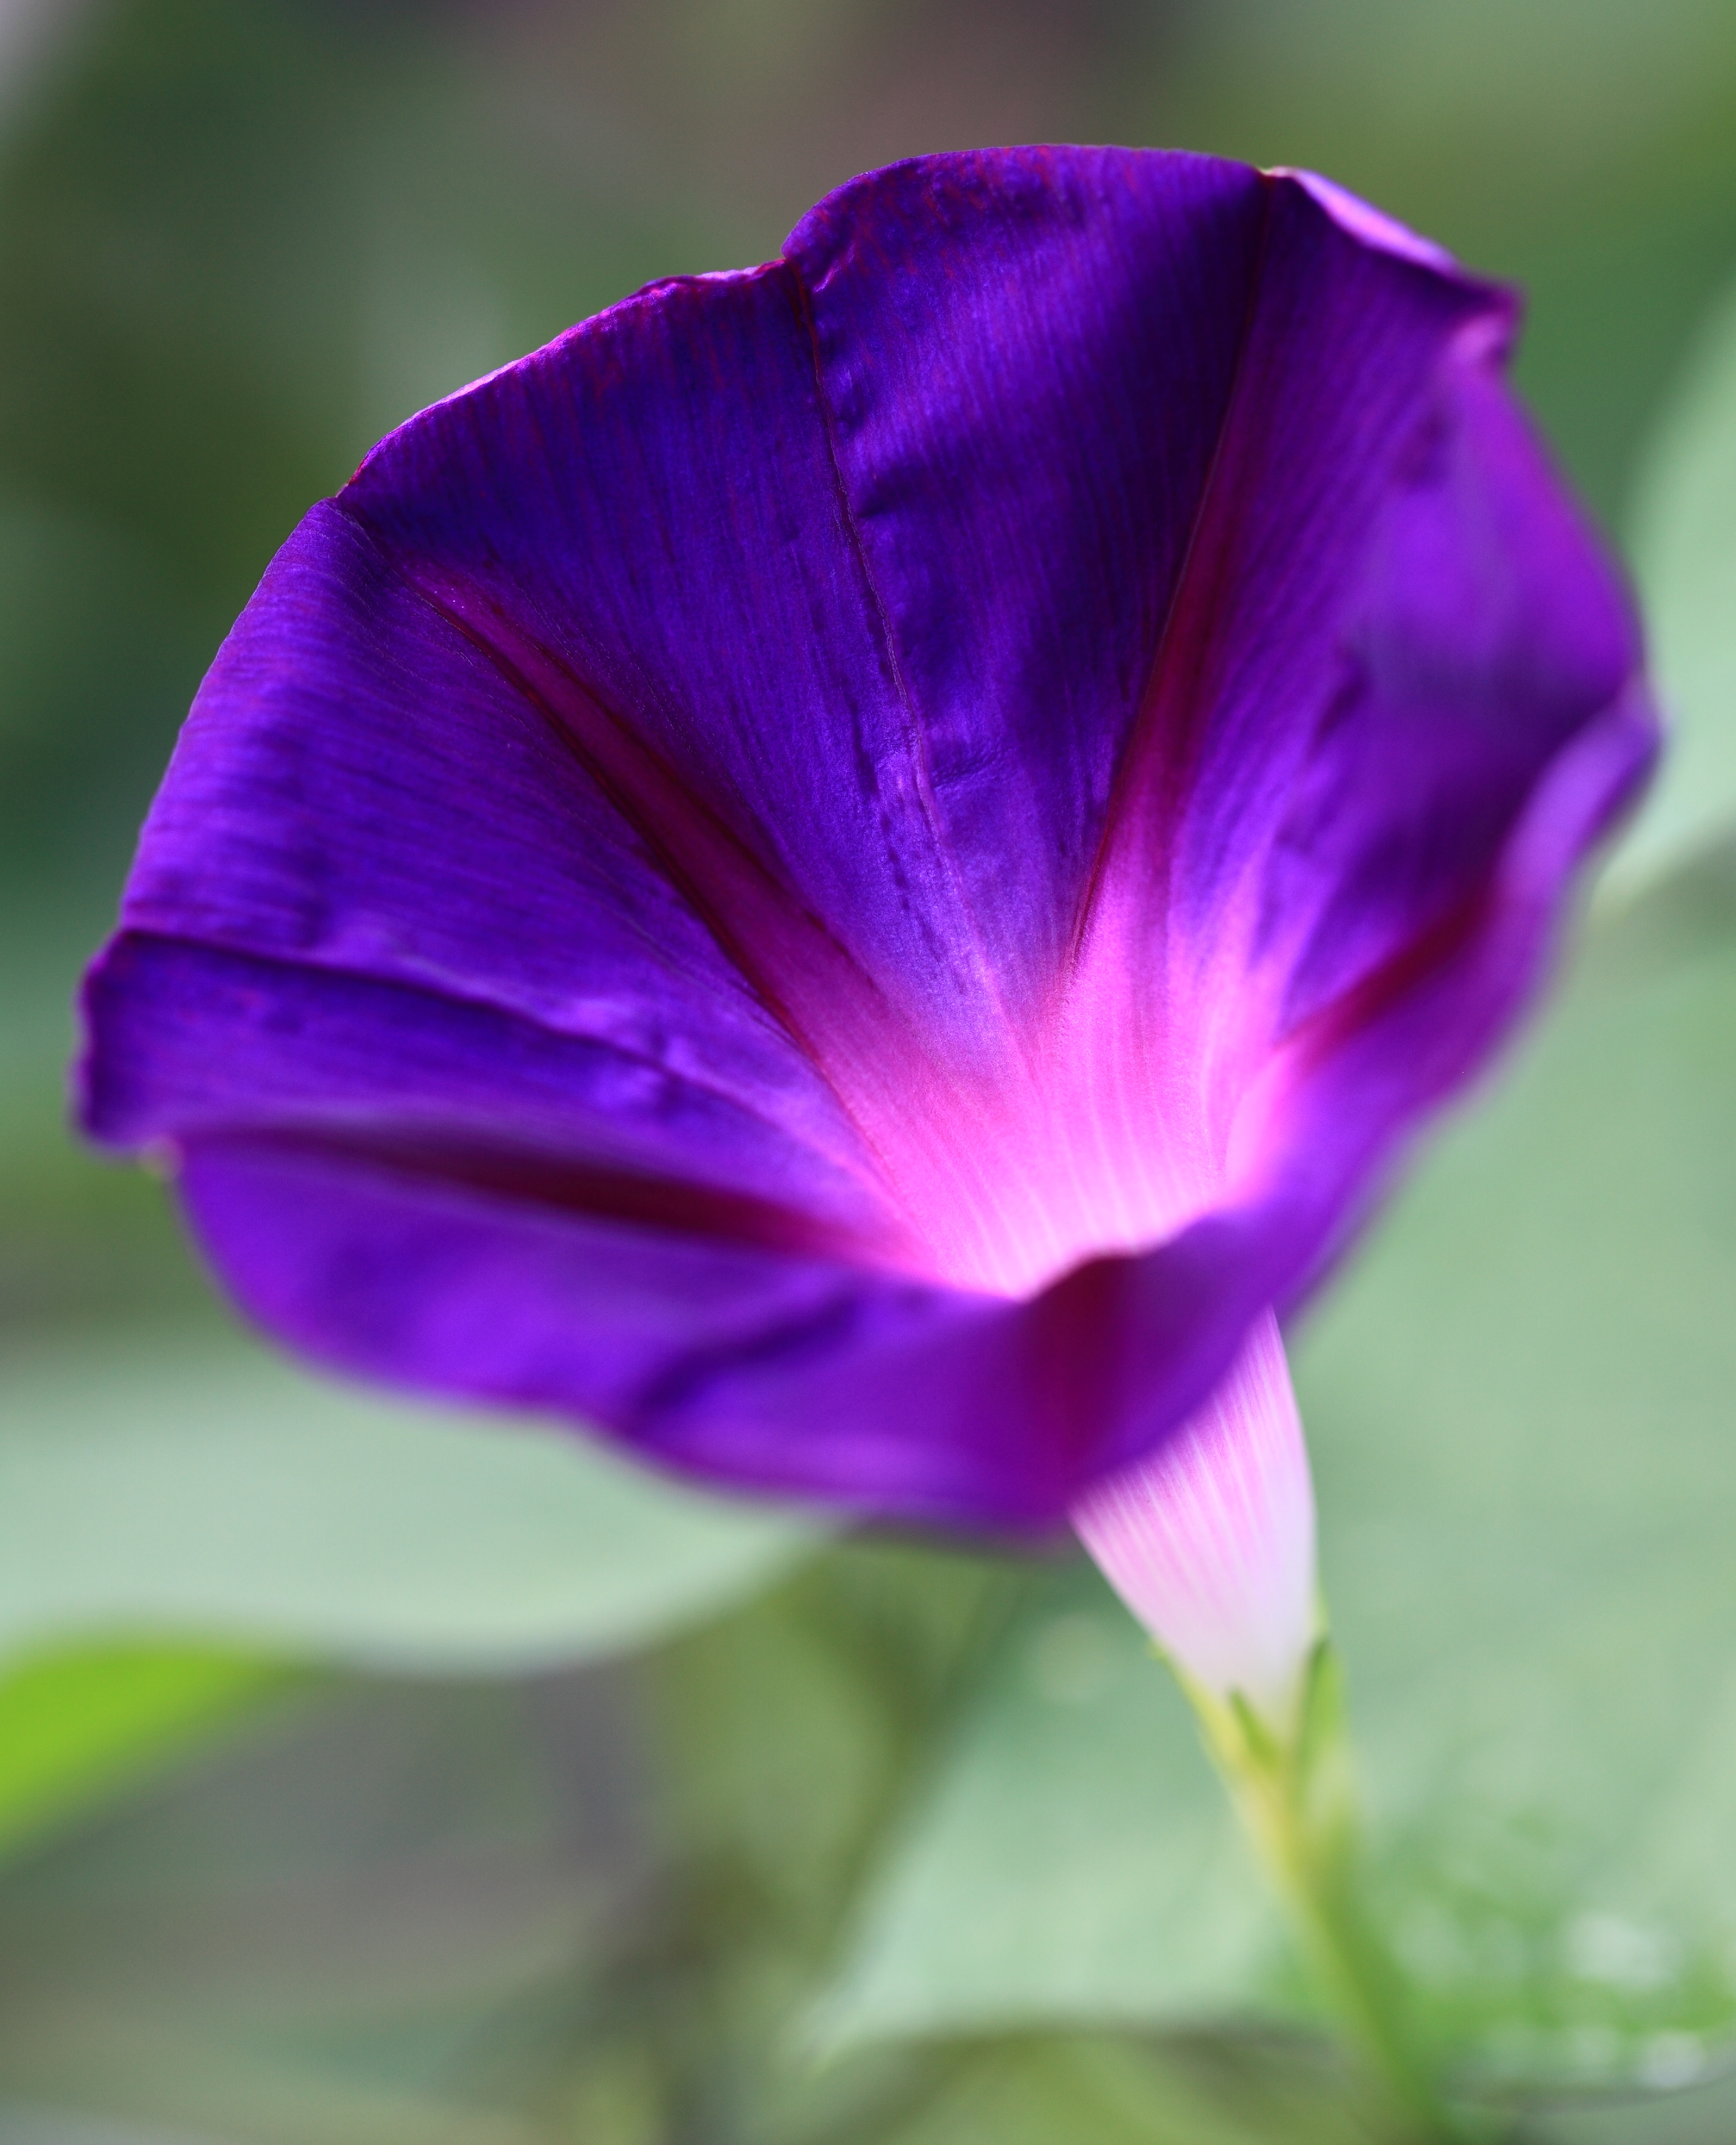
plant, flower, purple, petal, flora, wildflower, close up, morningglory, ipomoea, macro photography, nil, taxonomy binomial ipomoeanil, flowering plant, plant stem, land plant